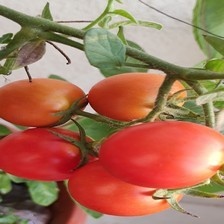
Label: tomato